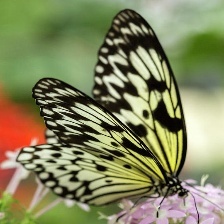
Species: PAPER KITE